Ahmadiyya in the United States

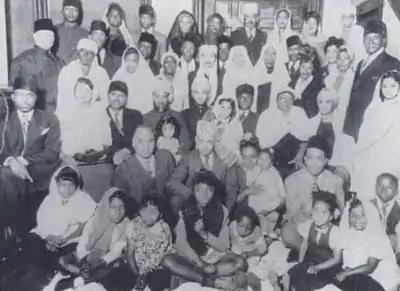
Early converts to the Ahmadiyya movement. Two missionaries, Sufi Bengalee and Khalil Nasir, are sitting at the center.

In the late 1920s, Sufi Bengalee arrived in the United States and replaced Muhammad Din as a missionary. Bengalee resumed Sadiq's tradition of giving lectures throughout the country. The lectures varied from talks on the life of the Islamic prophet Muhammad to the question of overcoming racial prejudice in the United States. Within a few years of his arrival, he gave over seventy lectures, some of which were facilitated by the multi-racial ecumenical Christian organization, "Fellowship of Faiths". Venues that were sponsored by the organization included the Chicago Temple, the First Congregational Church, the People's Church and the Sinai Temple Men's Club. Many of these lectures catered for large number of audiences, up to and including 2500 people. Other settings for talks included institutions of higher education, such as Northwestern University and the University of Chicago. Many talks were featured in newspapers, such as the "Chicago Daily Tribune" and the "Chicago Daily News." Although in contrast to Sadiq's era, the Ahmadiyya Community toned down its multi-racial rhetoric, perhaps in response to FBI's campaign to divide American Muslim groups in suspicion of potential sedition, it continued to address the issue of racism. At a lecture at the People's Church discussing racism, Bengalee stated: